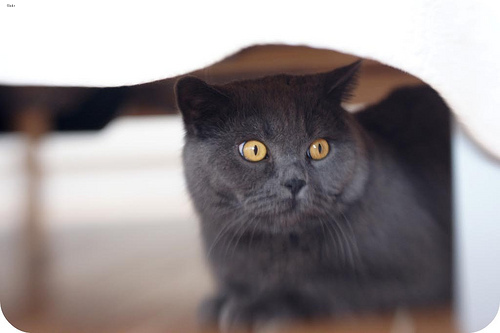
Animal: cat
Breed: british_shorthair